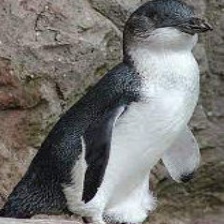
Species: FAIRY PENGUIN
Scientific name: EUDYPTULA MINOR
ImageNet parent category: king_penguin